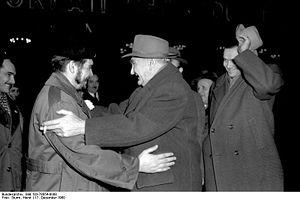
Heinrich Gottlob Rau, appelé aussi Heiner Rau, est un ouvrier métallurgiste communiste allemand sous la République de Weimar, un officier supérieur des Brigades internationales pendant la guerre d'Espagne, et après la Seconde Guerre mondiale un homme d’état important en République démocratique allemande pendant 15 ans.